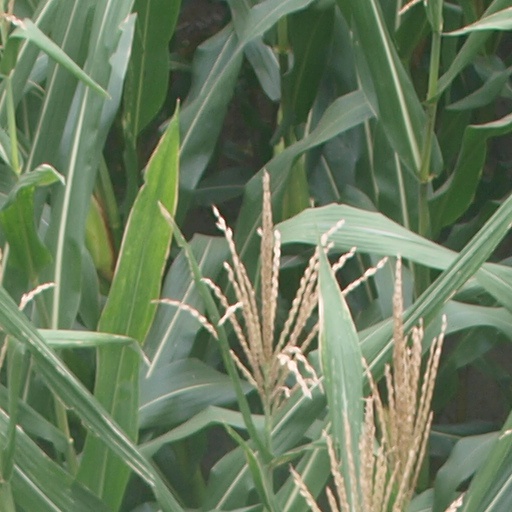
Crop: maize; corn